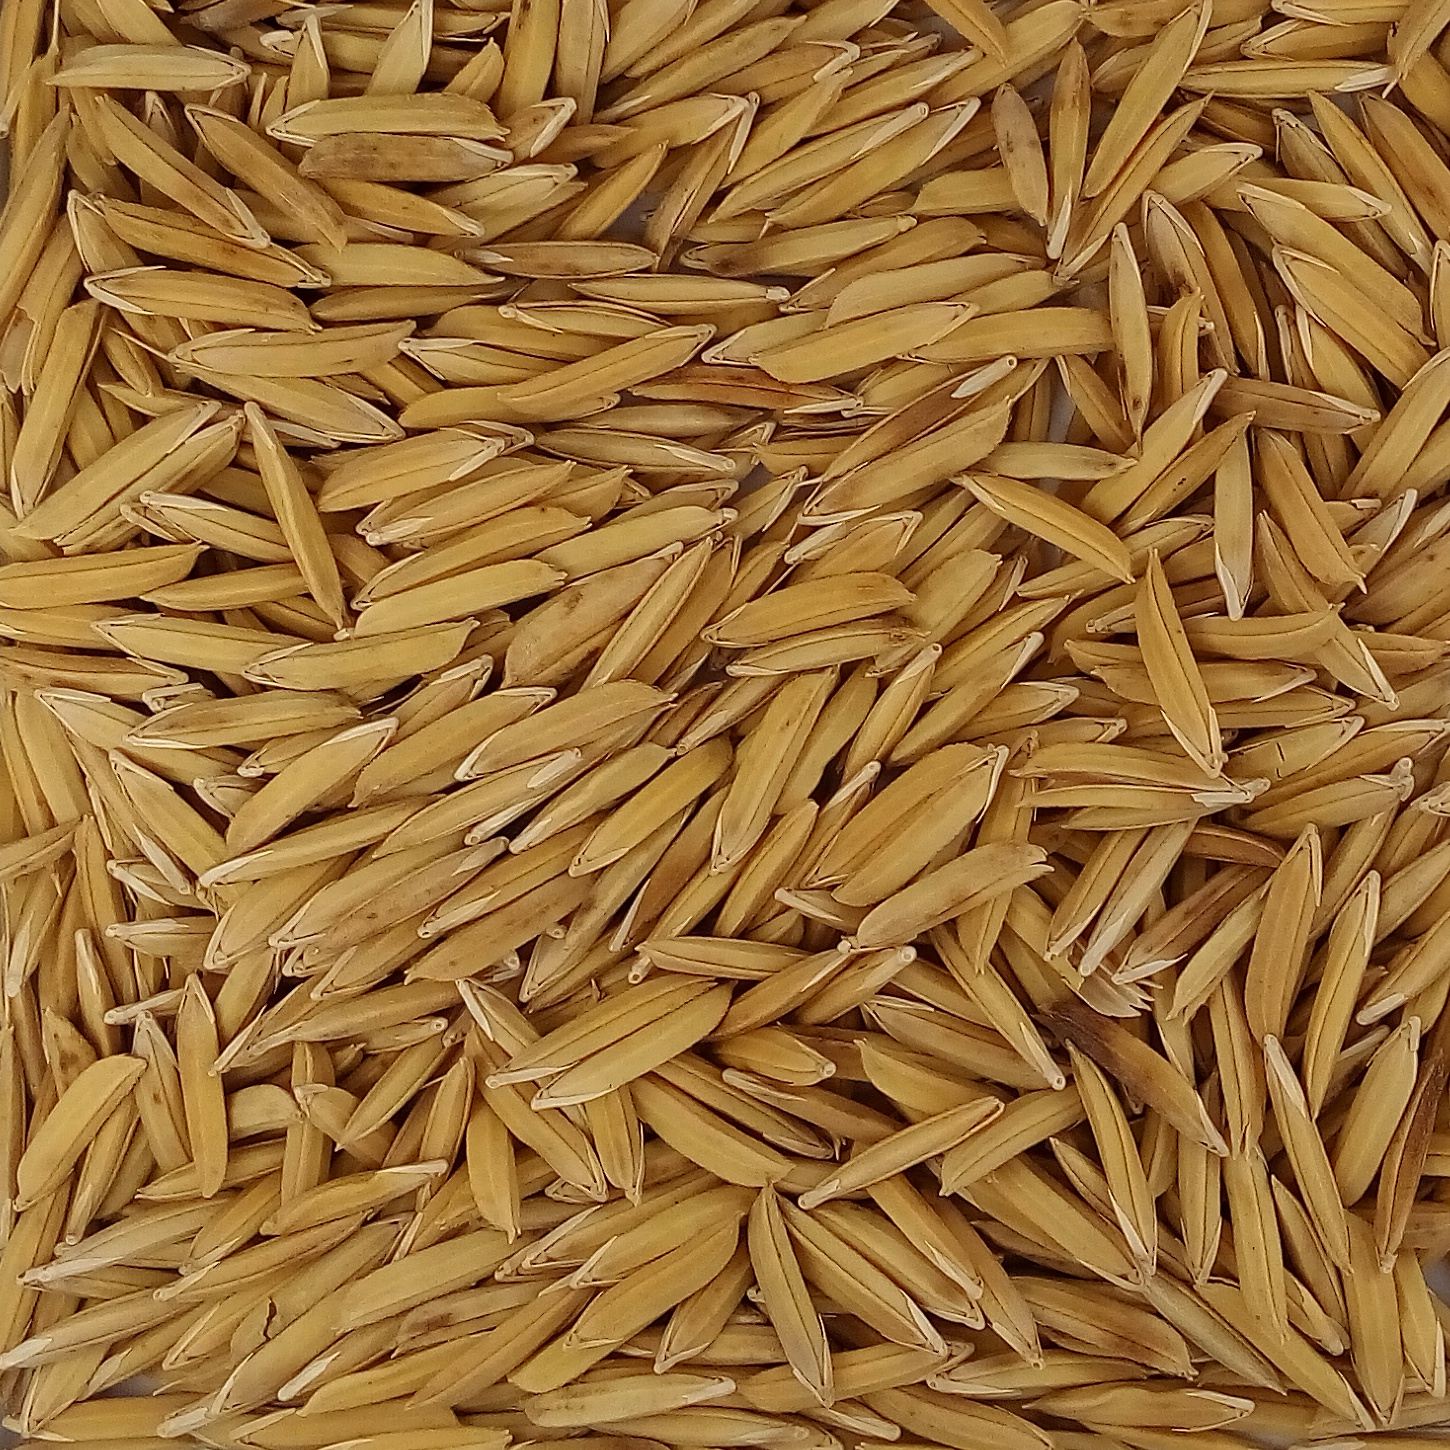
Rice seed variety: 1121